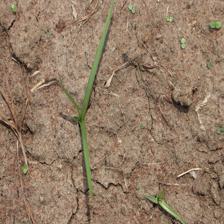
Label: Grass